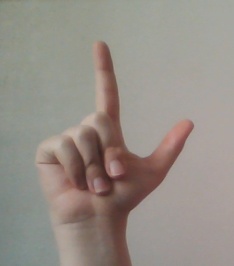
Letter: laam